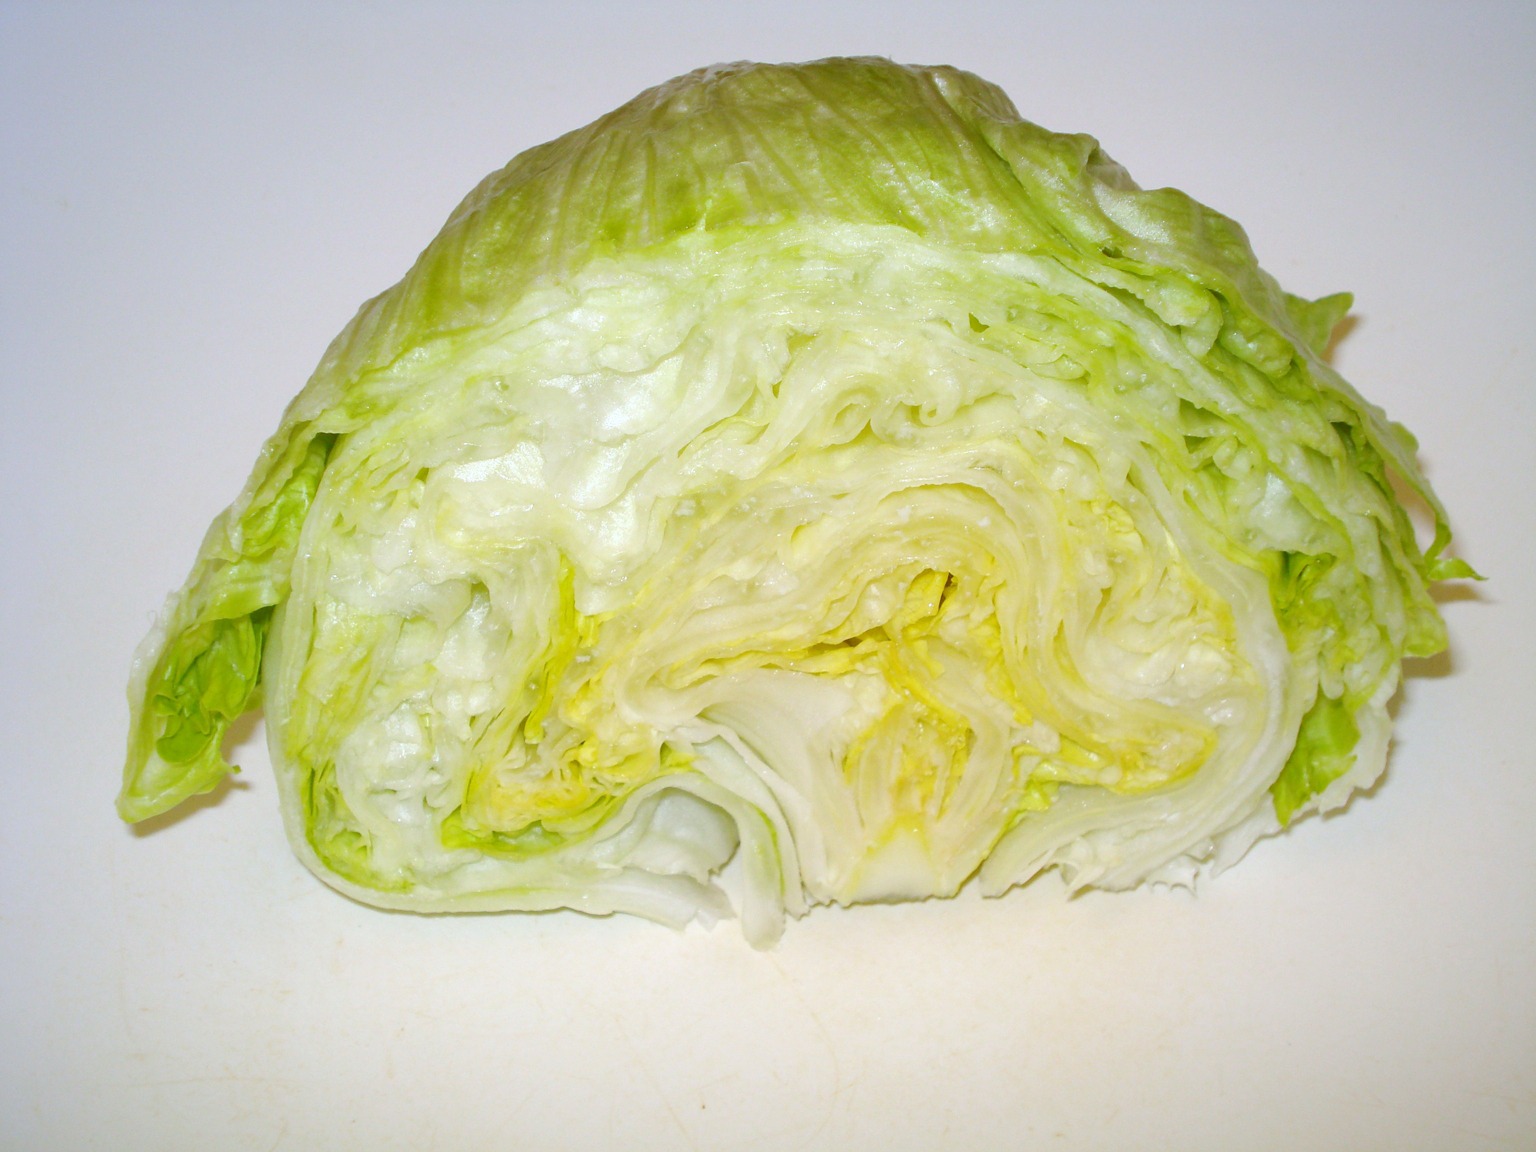
food, salad, green, produce, vegetable, healthy, eat, cabbage, vitamins, head of lettuce, iceberg lettuce, leaf vegetable